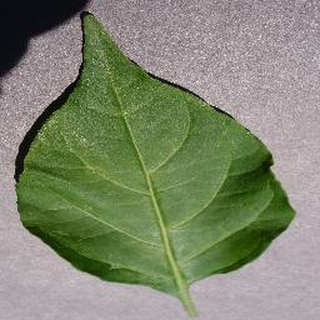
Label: healthy_bell_pepper